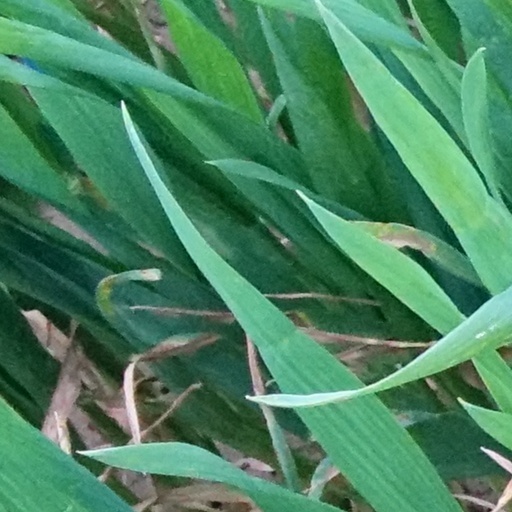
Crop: wheat